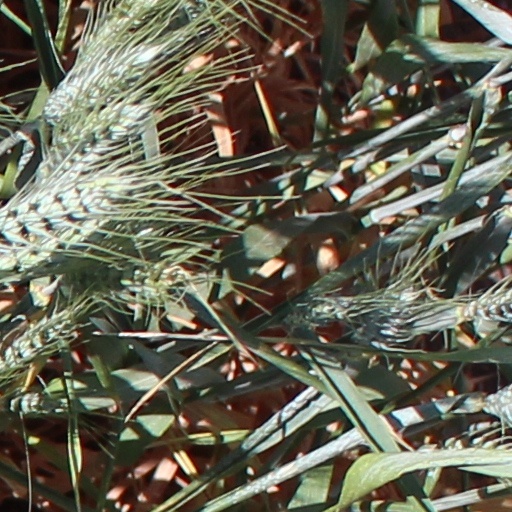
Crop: wheat